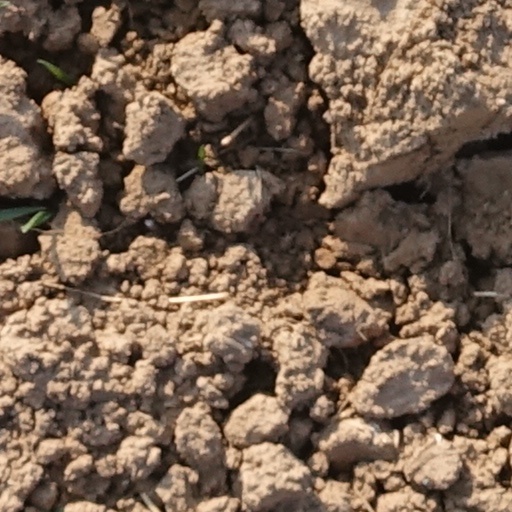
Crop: wheat